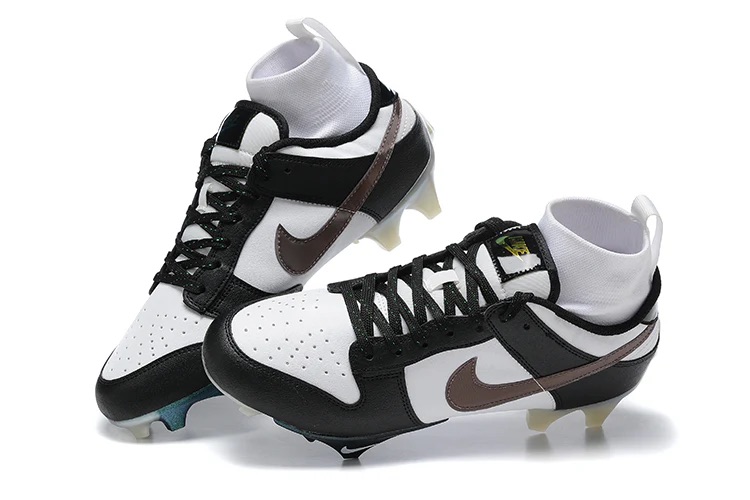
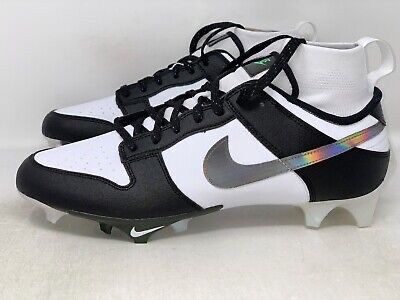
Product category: misc
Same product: yes